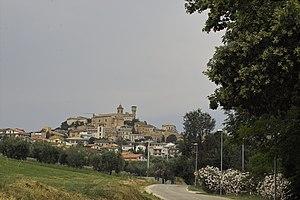
Colonnella est une commune de la province de Teramo dans les Abruzzes en Italie.